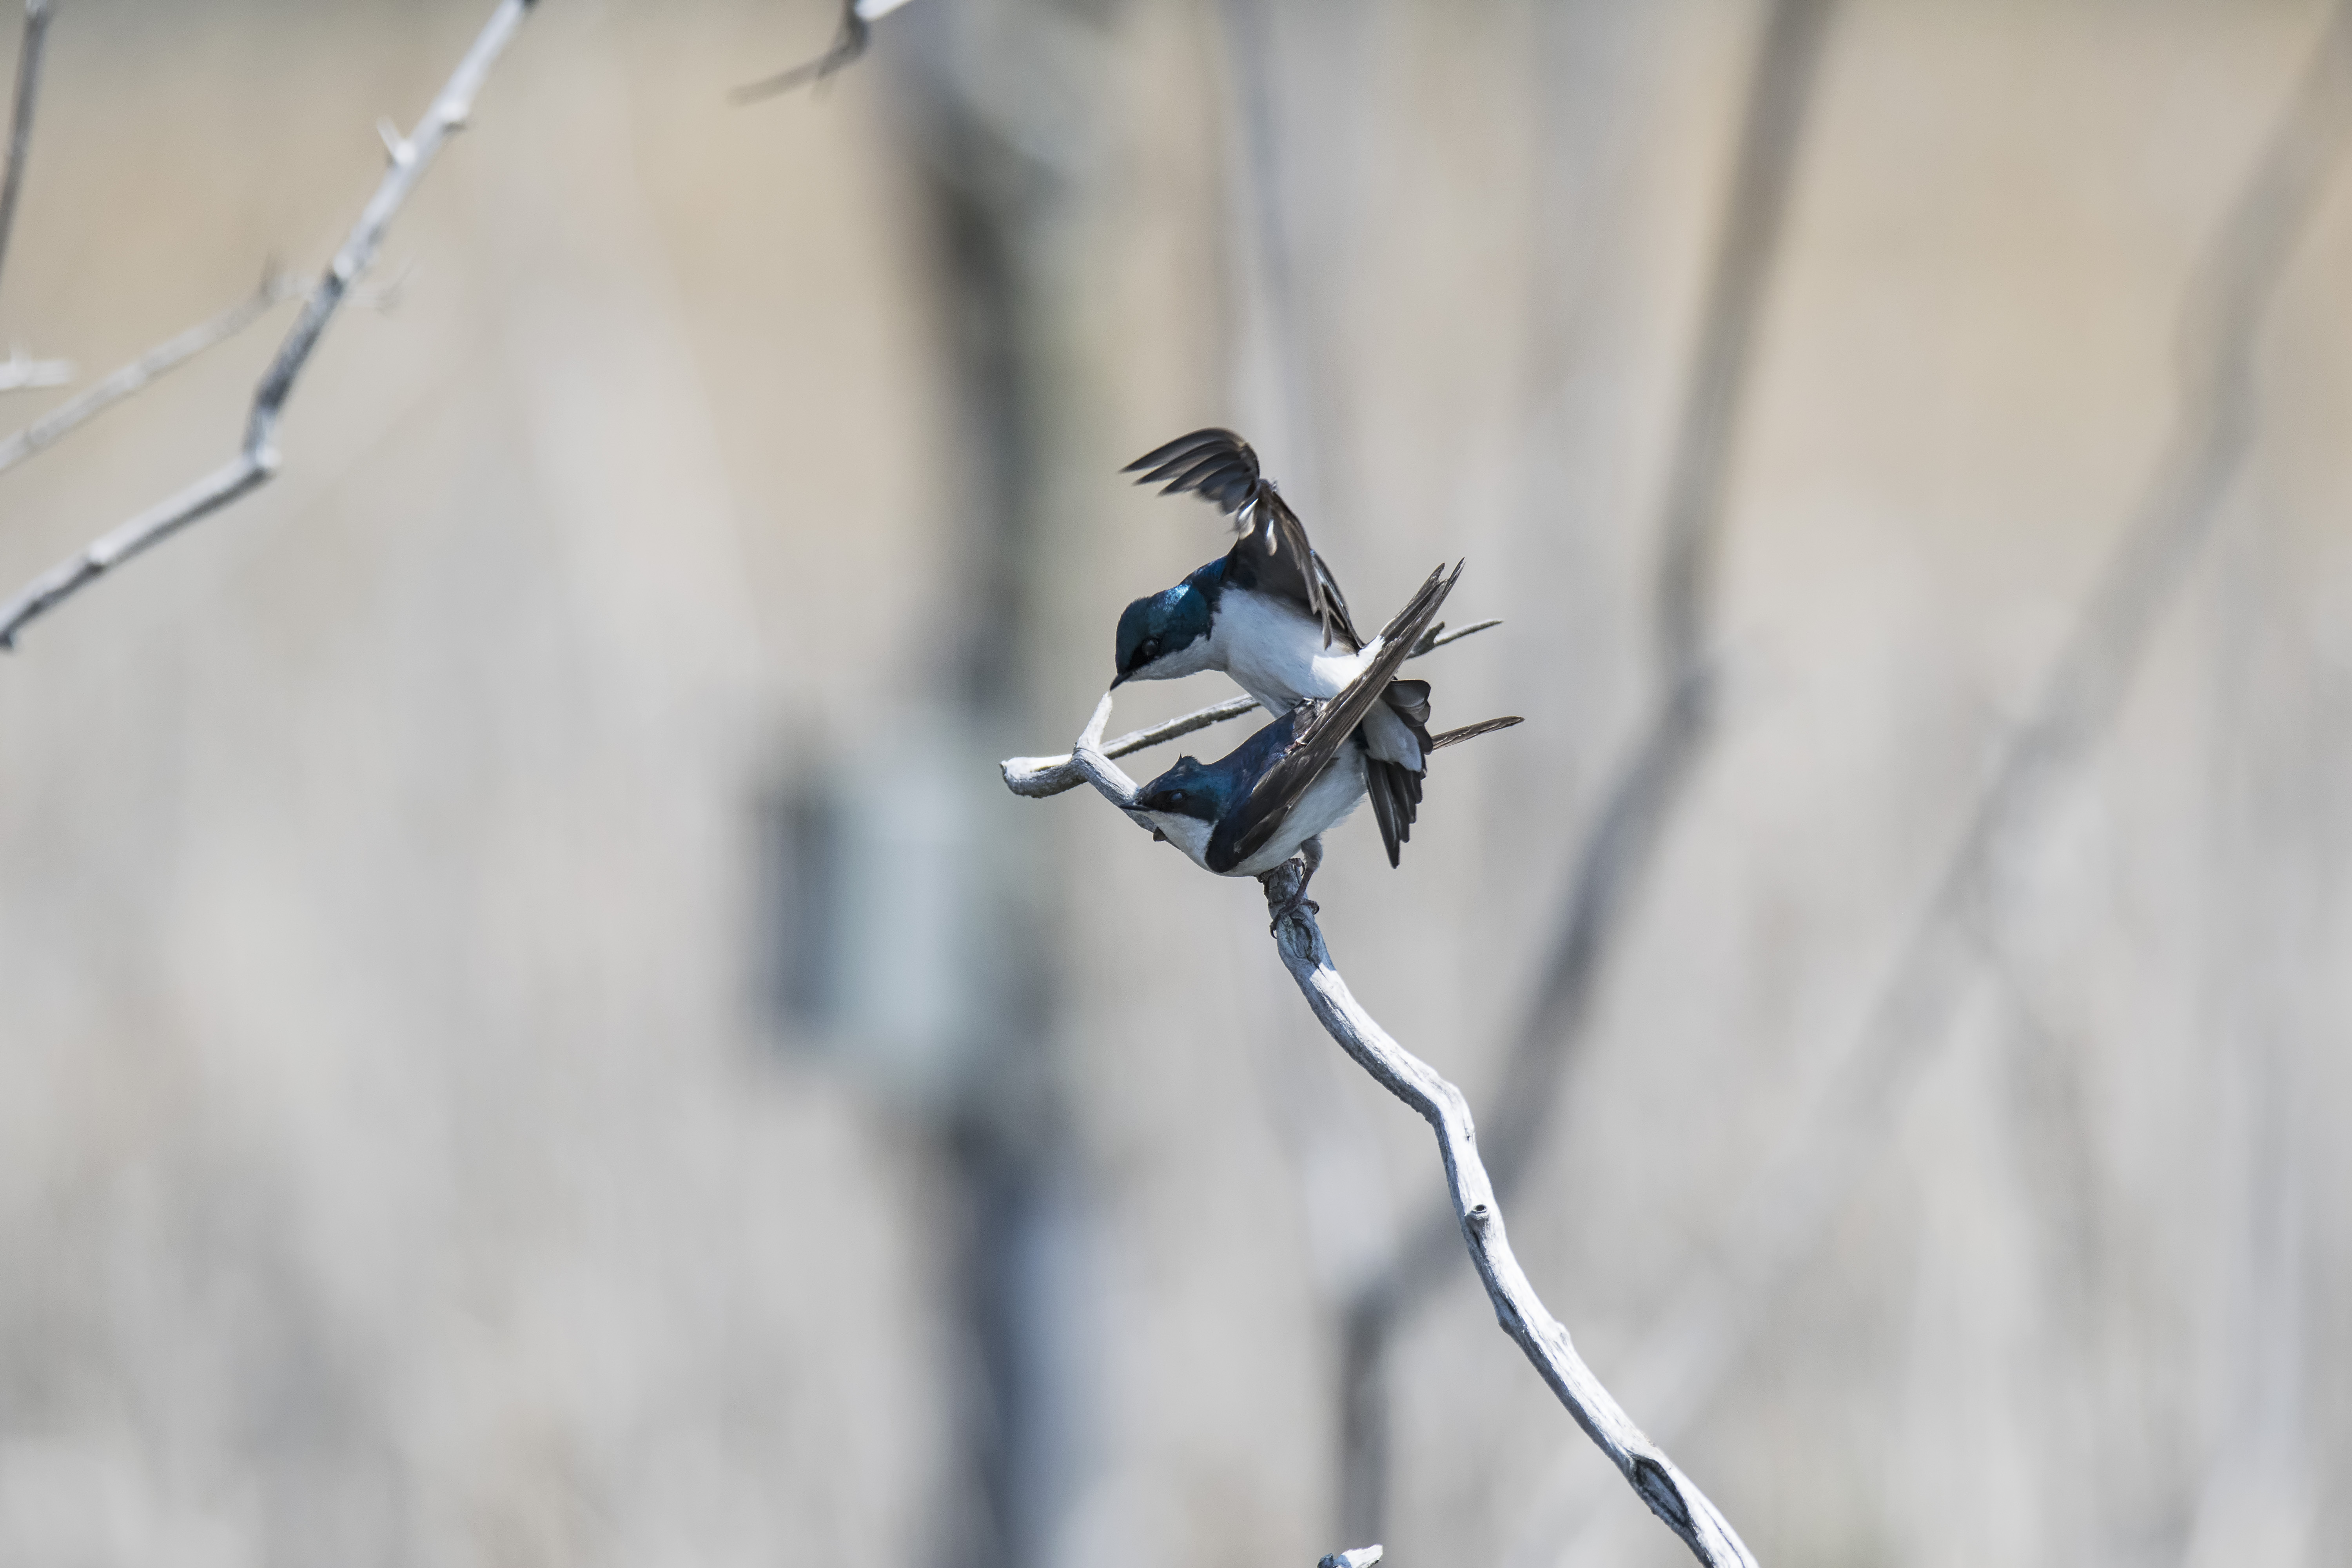
tree, branch, snow, winter, bird, wing, flower, spring, blue, twig, close up, canada, quebec, sherbrooke, oiseau, hirondelle, bicolore, swallow, macro photography, perching bird